Ian Hislop

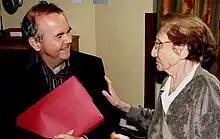
Hislop chatting with a resident at Nightingale House, Wandsworth Common, London, 2008

At Oxford, Hislop revived and edited the magazine "Passing Wind", for which he interviewed Richard Ingrams, who was then editor of "Private Eye", and Peter Cook, then the majority shareholder. Hislop's first article in the "Eye" appeared in 1980 before he sat his university finals. A parody of "The Observer" magazine's "Room of My Own" feature, it described an IRA prisoner on the dirty protest decorating his cell in "fetching brown". Hislop joined the publication immediately after leaving Oxford, and became editor in 1986 following Ingrams's departure. This met opposition from "Eye" journalists Peter McKay and Nigel Dempster, who attempted a revolt against Hislop with the former taking Peter Cook out for lunch in an attempt to dissuade him from appointing Hislop. Cook, reportedly drunk after the lunch, instead announced Hislop was "welcome aboard". The new editor, dismissive of society gossip, sacked both McKay and Dempster from the magazine without hesitation.